Matrikas

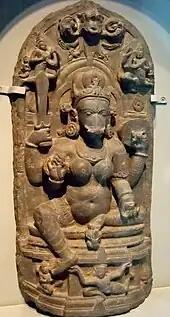

The Matrikas originated from the sweat of Shiva and Parvati as forms of Parvati herself who chased the asuras and asuris away from the heavens and killed all of them completely, when the asuras and asuris conquered the heavens after defeating the devas and devis. And after that, the devas and devis conquered the heavens.